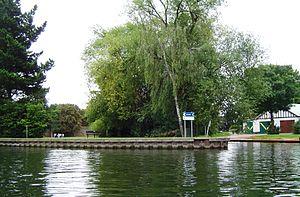
Baths Island est une petite île de la Tamise en Angleterre.